Bairin Left Banner

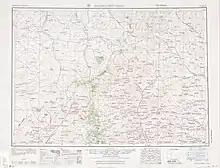
Map including part of modern-day Bairin Left Banner area (AMS, 1951)

Balin Left Banner has a long history, with archaeological digs dating to the 40th Century BC. Archaeological relics uncovered in the banner are believed to include those of the Hongshan culture and the Fuhe culture.